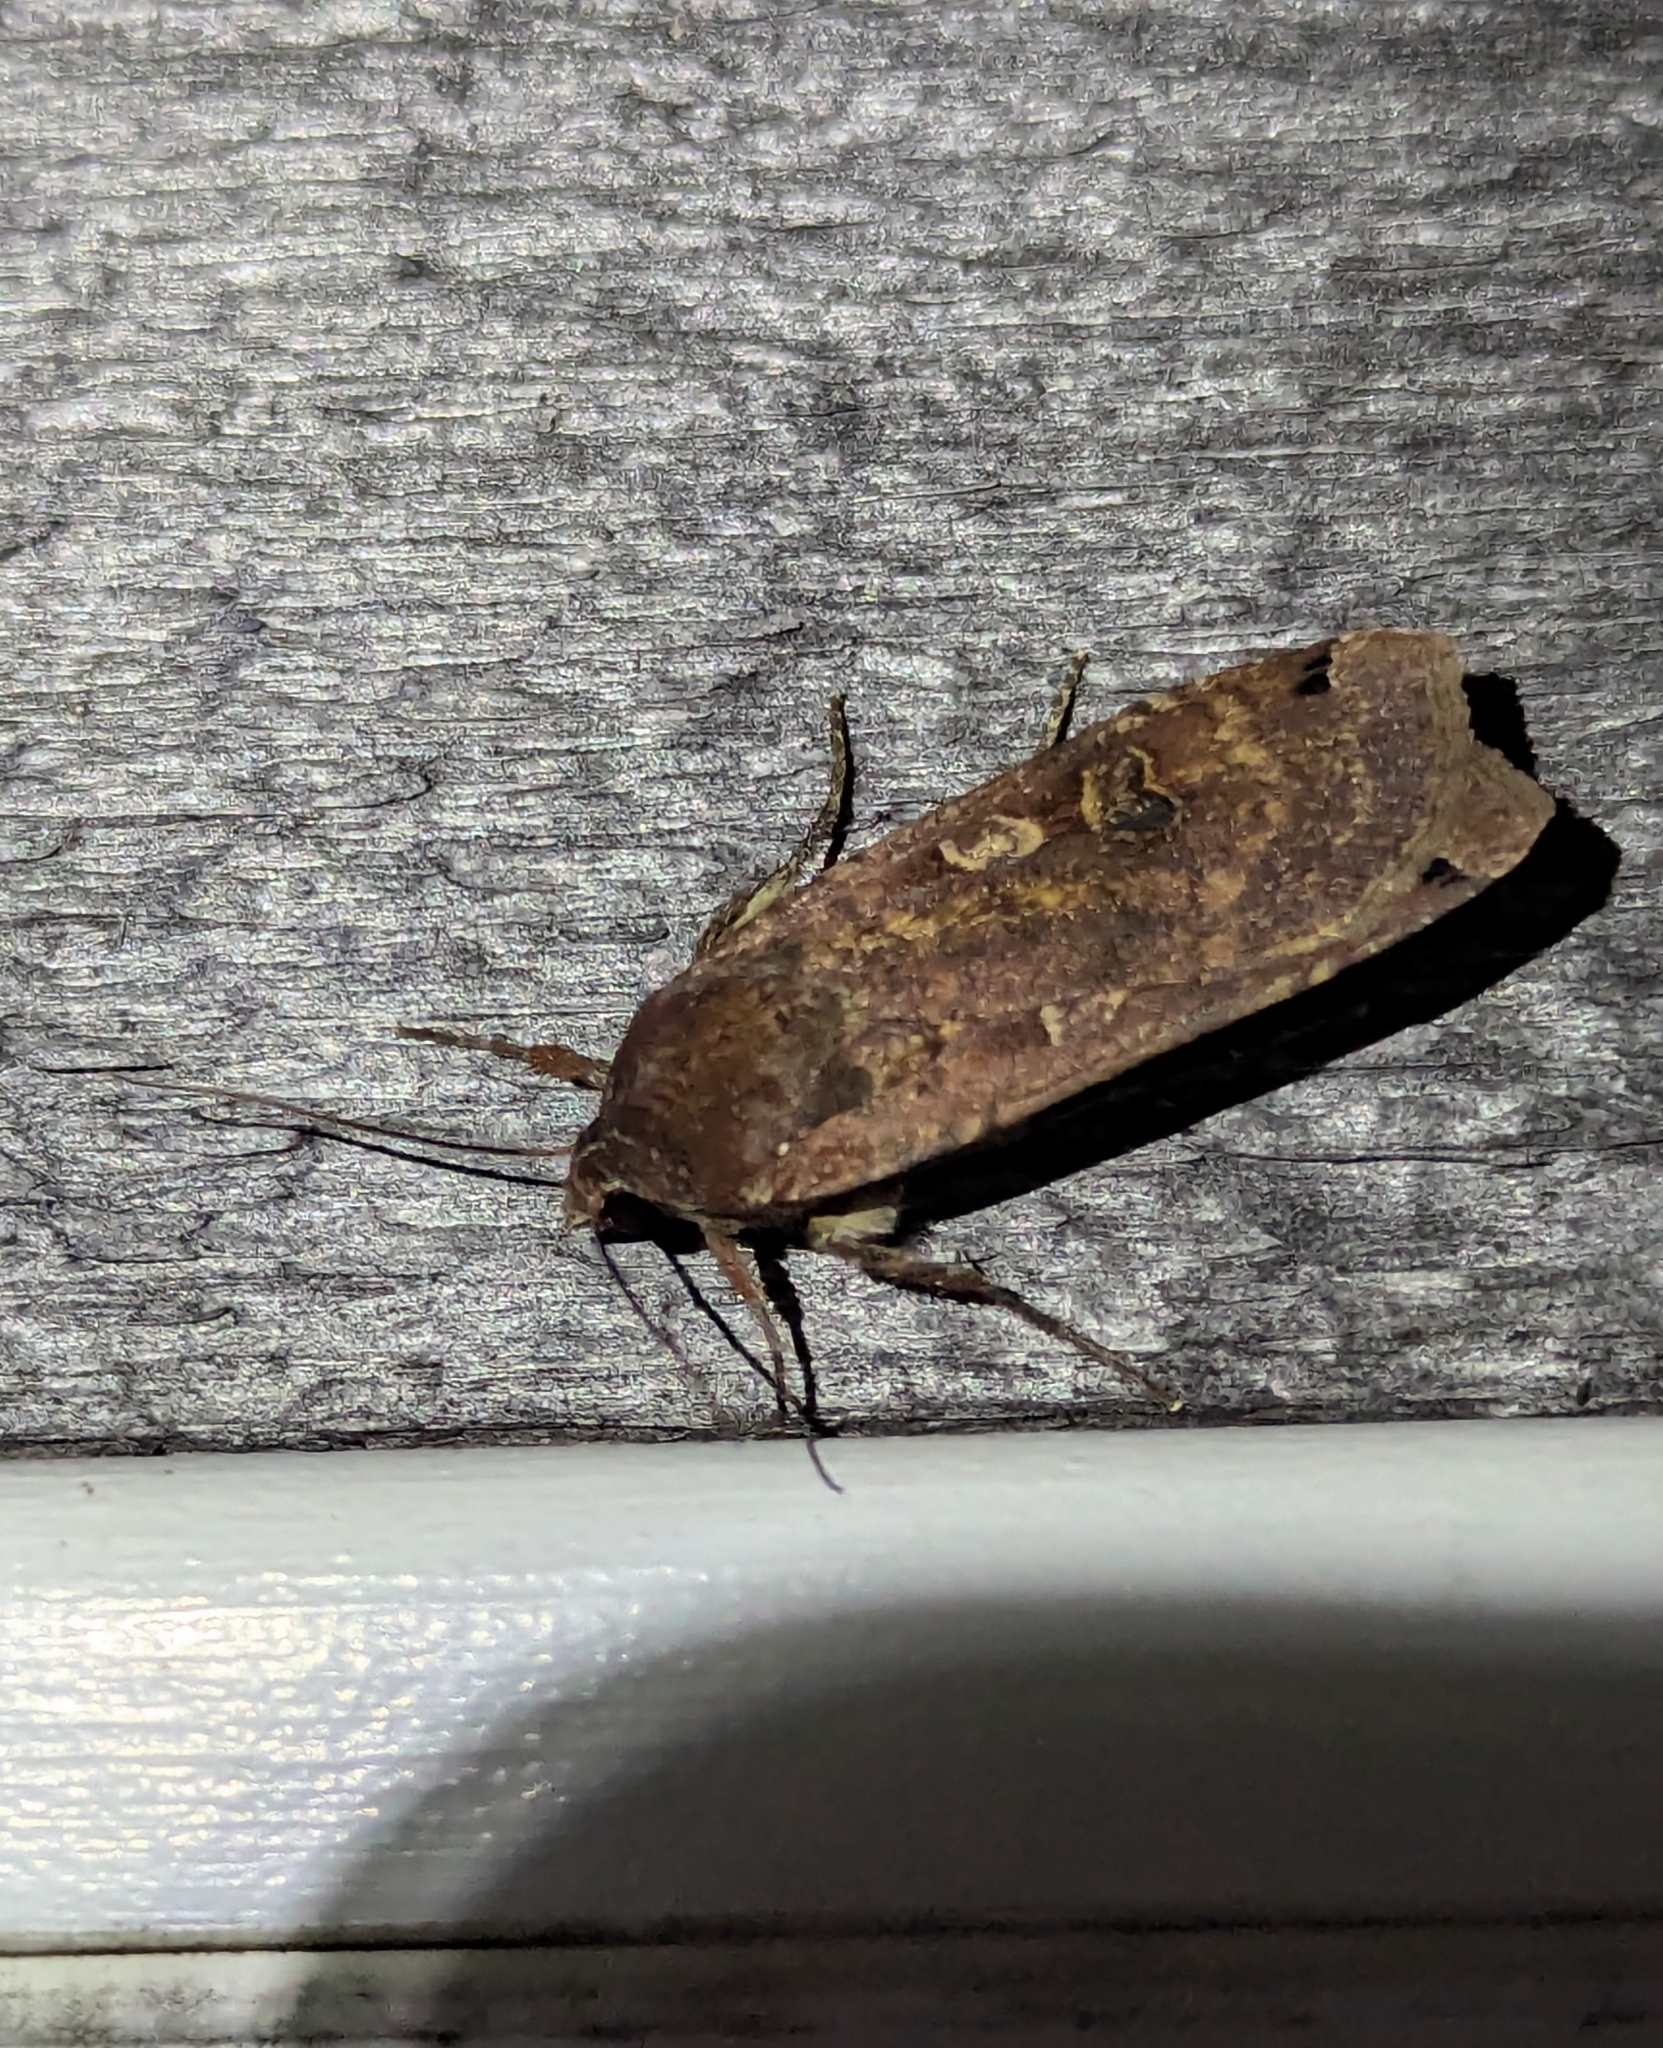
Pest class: cutworms